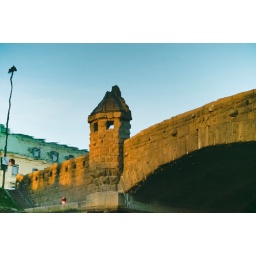
Small bridge at Malmo in water reflection